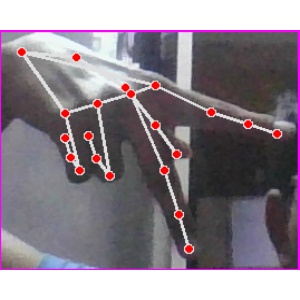
अक्षर: प